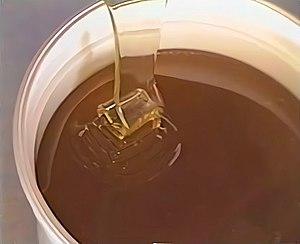
Remplissage de pots de miel maturé.
L'apiculture est une branche de l’agriculture qui consiste en l’élevage d’abeilles à miel pour exploiter les produits de la ruche, principalement du miel mais également la cire, la gelée royale, le pollen et la propolis. L’apiculteur doit procurer au rucher un abri, des soins, et veiller sur son environnement.